Birr, County Offaly

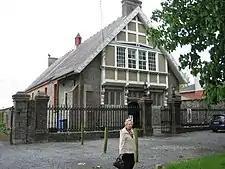
Birr Theatre and Arts Centre

The Seffin Stone is said to mark the centre of Ireland. Mentioned by Geraldus Cambrensis, who referred to it as "Umbilicus Hiberniae", the indentations on the stone are as old as megalithic sites, such as Newgrange. Myths claim that the indentations are from the hand of Fionn MacCuthaill, hence the origin of the name as "Suigh Finn" (pronounced "See-Finn"), the Seat of Fionn. It is located to the left of the gates to John's Hall, on John's Mall, close to Emmet Square. The Stone is accompanied by a decommissioned cannon, The Crimean Gun, which was presented to the Parsons family and the people of Birr following its capture during the Siege of Sevastopol in the Crimean War. The Cannon was originally displayed inside the Castle Demesne before being placed outside John's Hall.